TMEM156

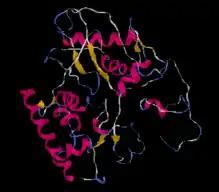
I-TASSER software was used to predict the tertiary structure of TMEM156. It is evident that the protein is composed primarily of alpha helices as seen by the magenta coils.

Glycosylation at Asn 45 and Asn 156 along with N-glycosylation seen in the portion of the protein that is found in the cytoplasm.